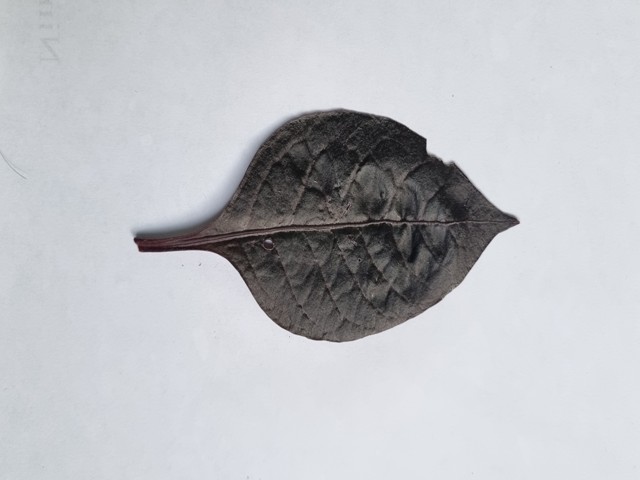
Plant: kalochitra